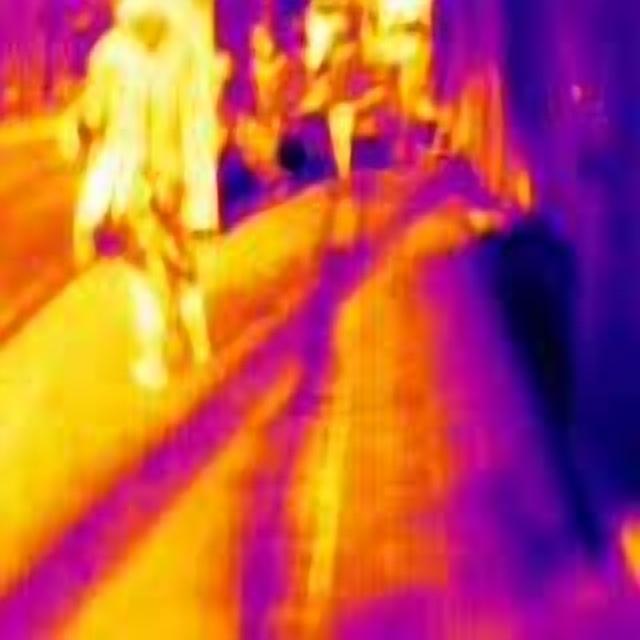
Detected objects:
label: person
label: person
label: person
label: person